Queen Choice Awards

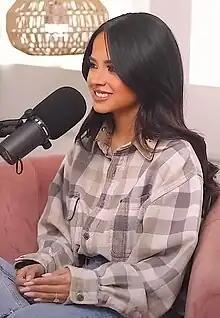
Becky G ("pictured in 2023") is a guest judge.

On the runway, the category is "Made You Look". In addition to RuPaul and Michelle Visage, Ross Mathews is a judge and Becky G is a guest judge. Geneva Karr, Nymphia Wind, Plane Jane, and Plasma receive positive critiques. Hershii LiqCour-Jeté, Megami and Mhi'ya Iman Le'Paige receive negative critiques. The contestants rank each other using Rate-A-Queen. Geneva Karr and Plane Jane receive the highest placements, making them the top two contestants of the week who will lip-sync to "Shower" by Becky G for the win. Plane Jane wins.